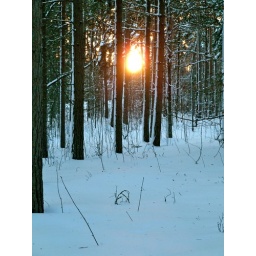
February 13th 2011This is taken from a ridge of forest near the main roads out of town